Corvara, South Tyrol

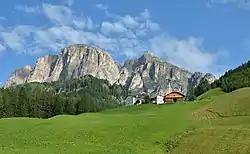
Alpine farmhouse "Sorà" on the left and "Zecca da Ruatscht"

Corvara in Badia borders the following municipalities: Badia, Canazei, Livinallongo del Col di Lana, San Martin de Tor, and Sëlva.